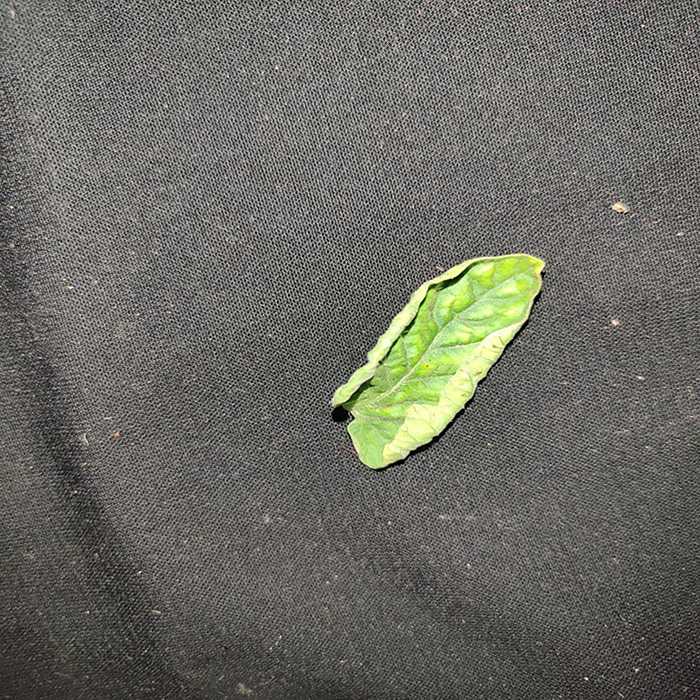
Plant: Tomato
Label: Tomato leaf curl virus